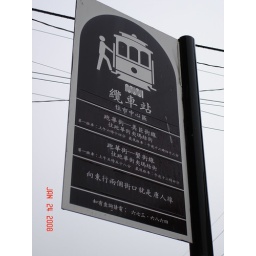
A cable car stop sign in chinese around Chinatown area.